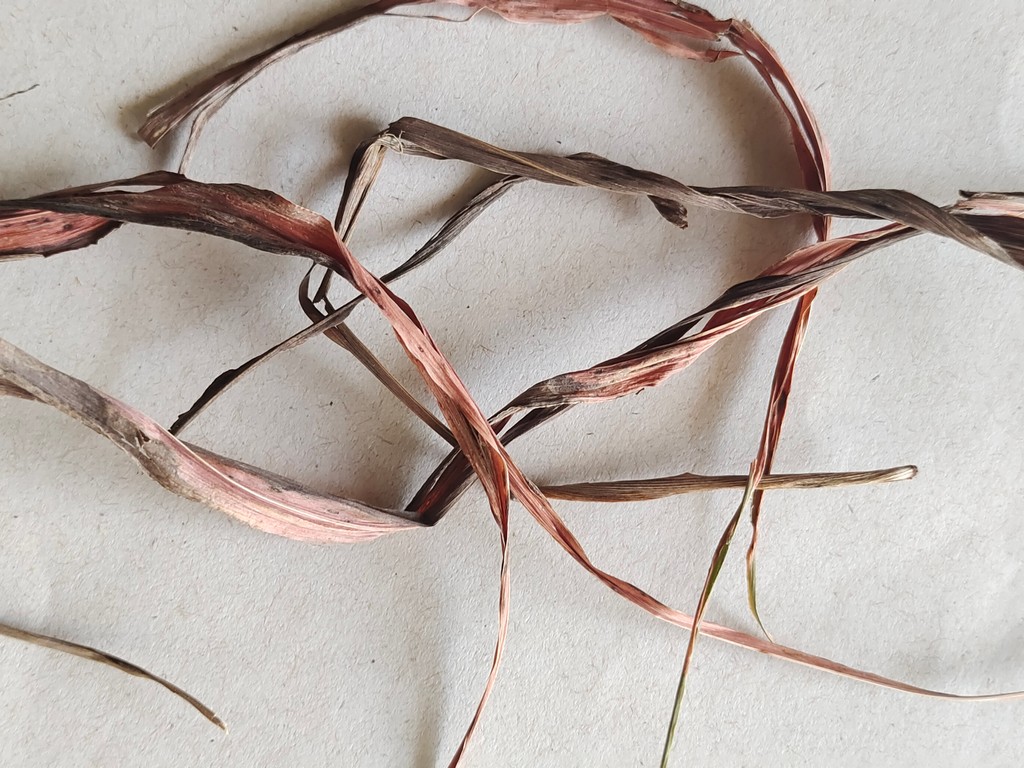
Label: Dried